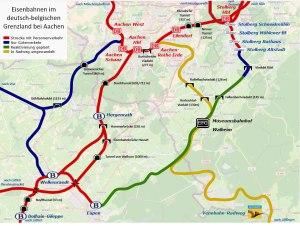
Le Hammerbrücke à Hergenrath, au nord de la Communauté Germanophone de Belgique est un pont de la Ligne 37 sur la Gueule.